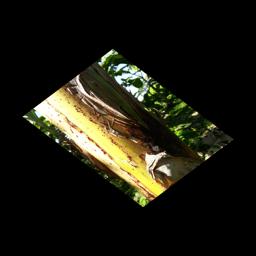
Label: PSEUDOSTEM WEEVIL